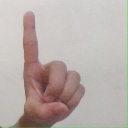
अक्षर: ड